Mukaisenoue Station

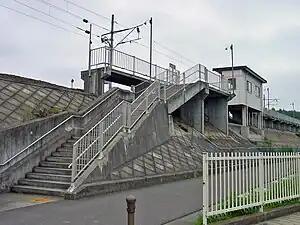
Mukaisenoue Station, July 2003

is a railway station on the AbukumaExpress in the city of Fukushima, Fukushima Prefecture, Japan.